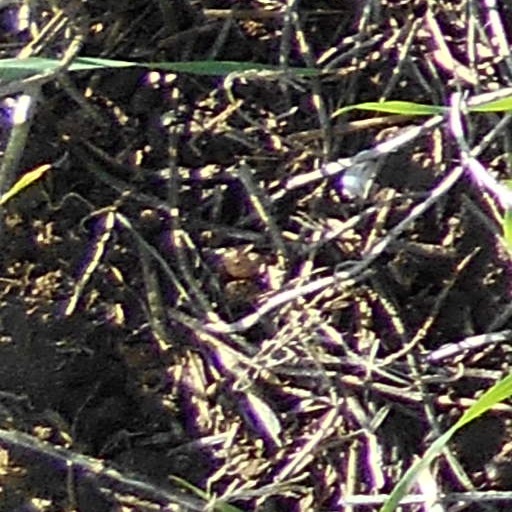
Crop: wheat